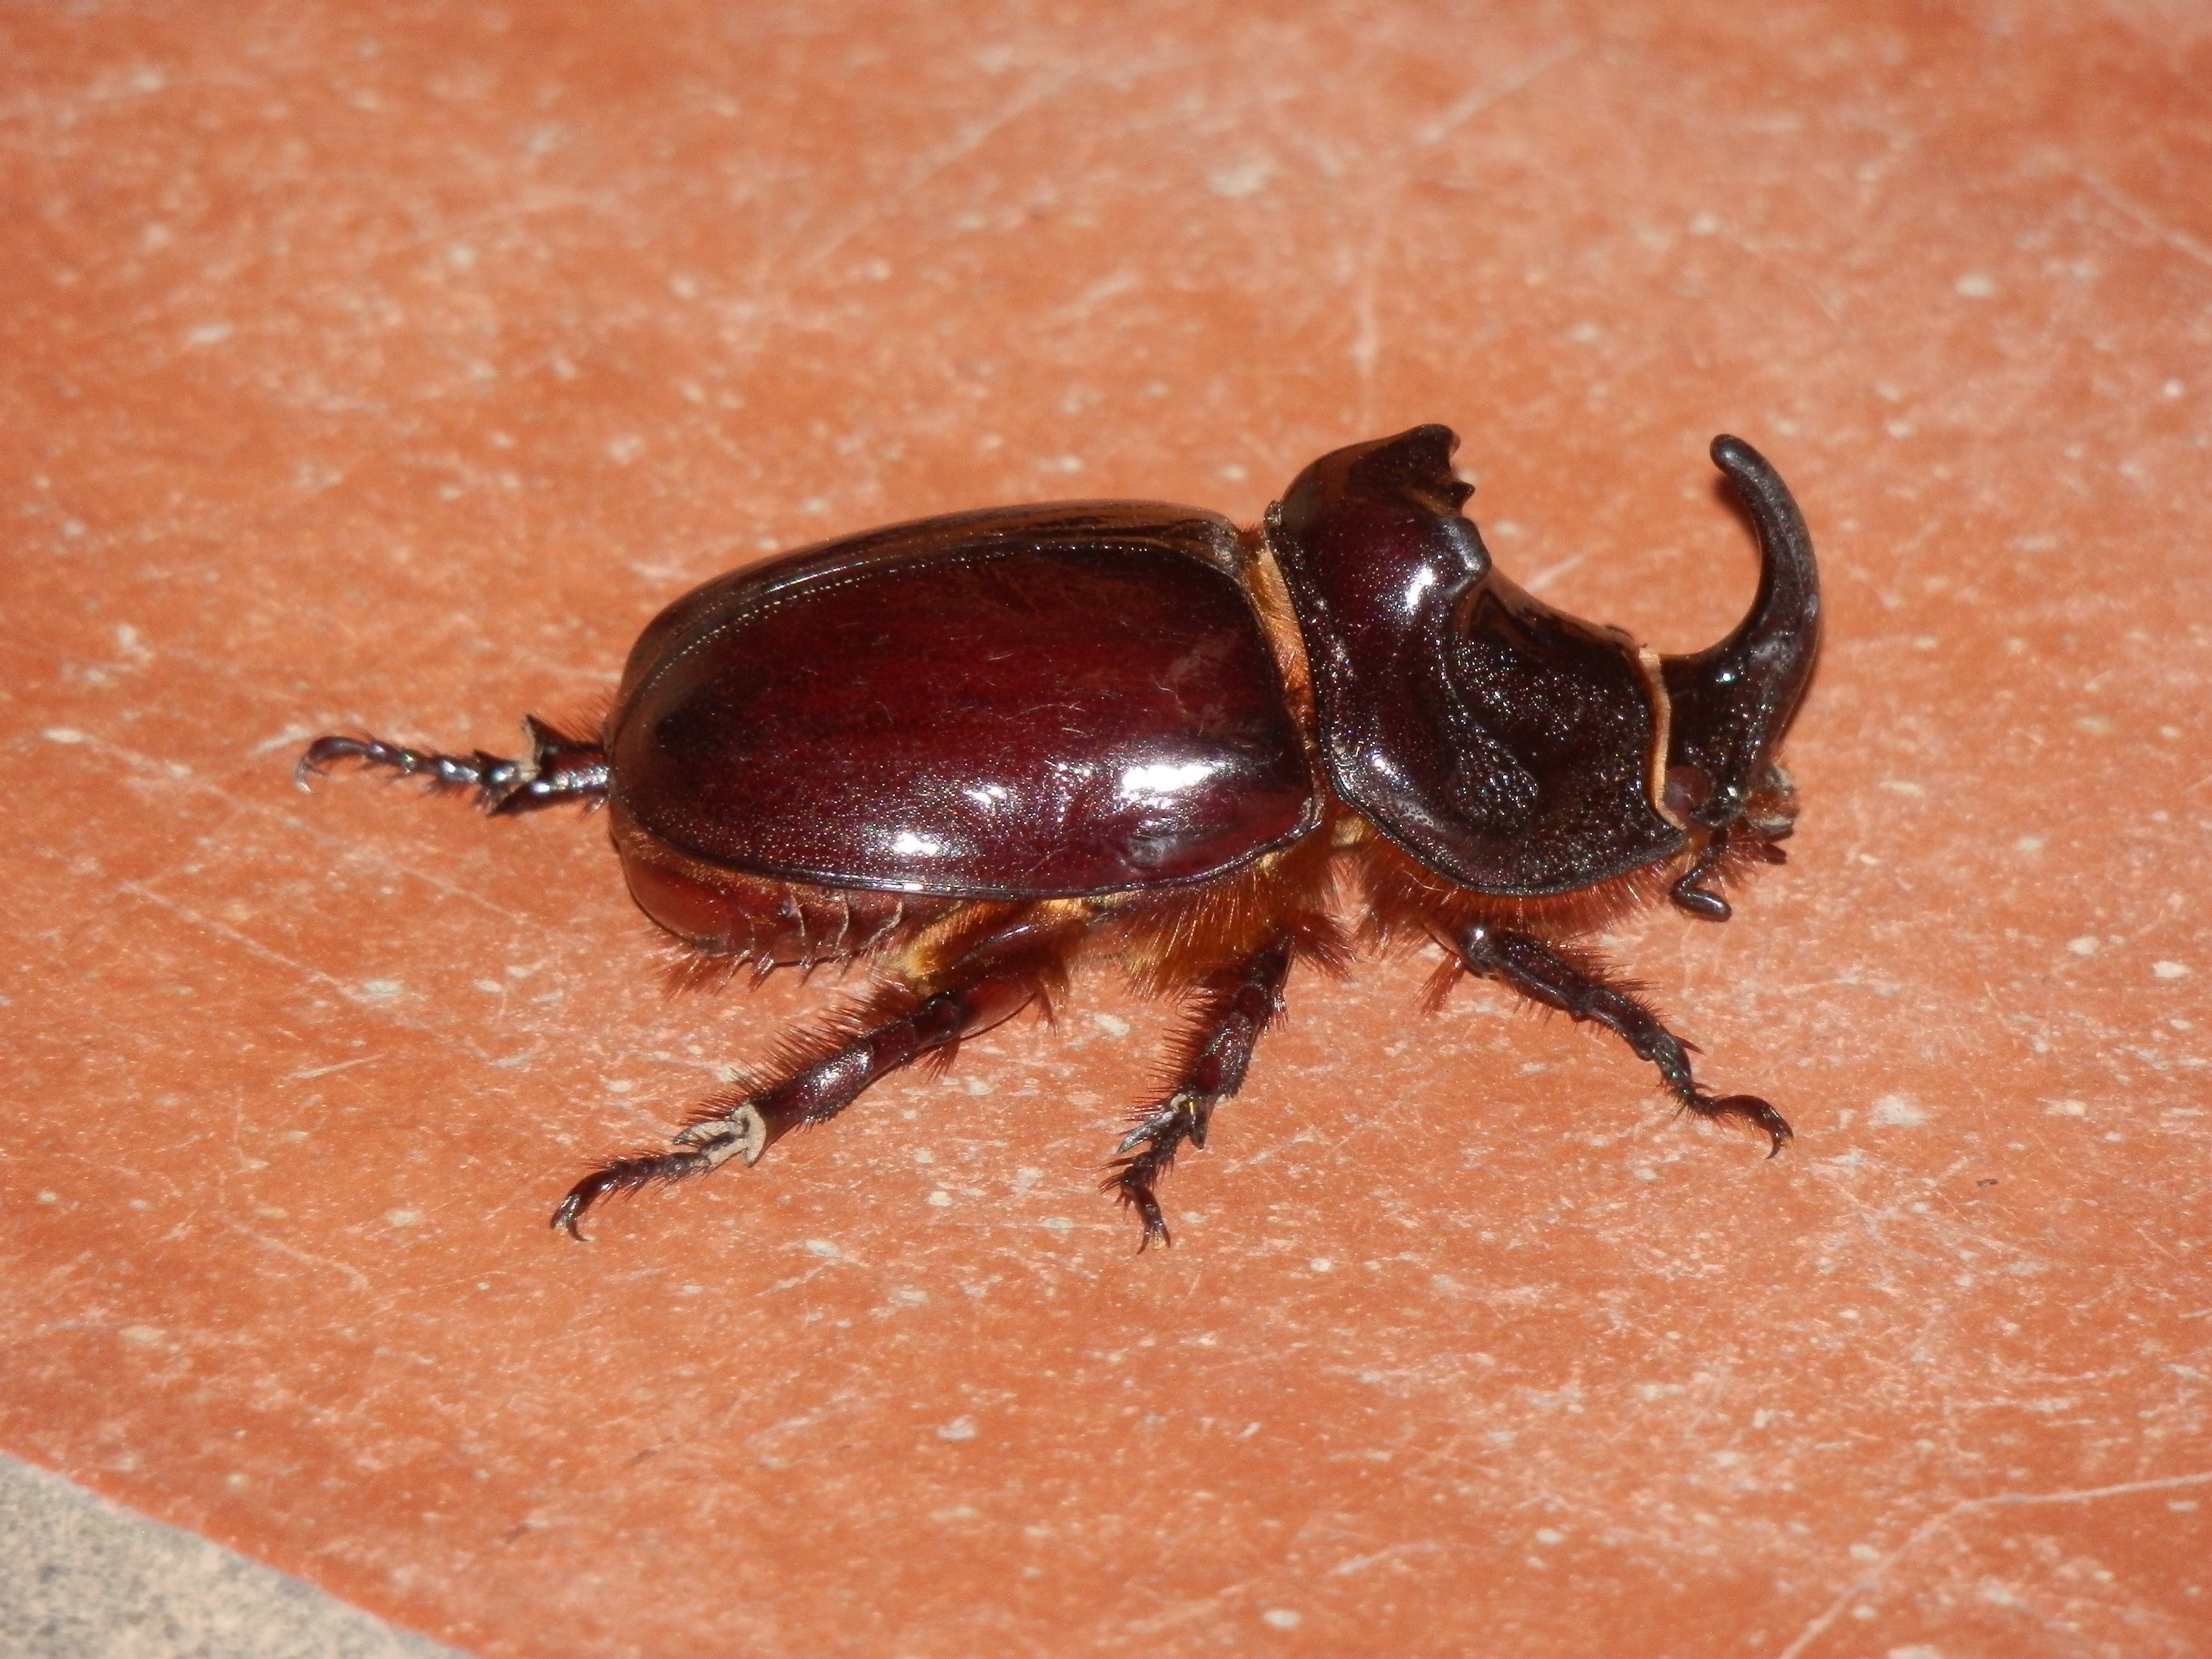
horn, insect, brown, fauna, invertebrate, beetle, weevil, macro photography, rarely, arthropod, rhinoceros beetle, dung beetle, scarabs, riesenkaefer, scarab e rhinoc ros, japanese rhinoceros beetle